Andaman Nicobar Environment Team

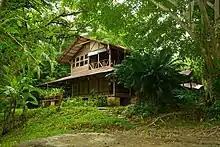
The ANET field station at Wandoor

The idea of ANET was born out of a series of pioneering herpetological surveys carried out in the mid-1970s by Zahida (Zai) Whitaker and Romulus (Rom) Whitaker, and other members of the Madras Crocodile Bank. Although these surveys primarily targeted king cobras, sea turtles and crocodiles, the team also observed and documented a number of rising threats including unregulated hunting, logging and other forms of resource extraction in these islands. During their travels, they were also introduced to members of the Karen community, an ethnolinguistic minority from erstwhile Burma who were settled in the Webi village of Middle Andaman. The Karen became an integral part of ANET’s field operations over the next few decades.